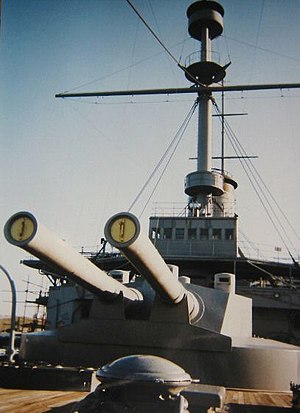
Slaget ved Tsushima / Slaget / Flådetaktik
Slagskibet Mikasa, admiral Tōgōs flagskib under slaget ved Tsushima, der er bevaret som et mindesmærke i Yokosuka, Japan.
"Slaget ved Tsushima var et stort søslag, som blev udkæmpet mellem Rusland og Japan under den Russisk-japanske krig. Dette var søkrigshistoriens eneste afgørende søslag, som blev udkæmpet mellem moderne flåder af pansrede slagskibe, det første slag, hvor trådløs telegrafi spillede en afgørende rolle og er blevet kaldt for ""det døende ekko af en gammel tid – for sidste gang i søkrigshistorien overgav linjeskibene i en slagen flåde sig på åbent hav.""